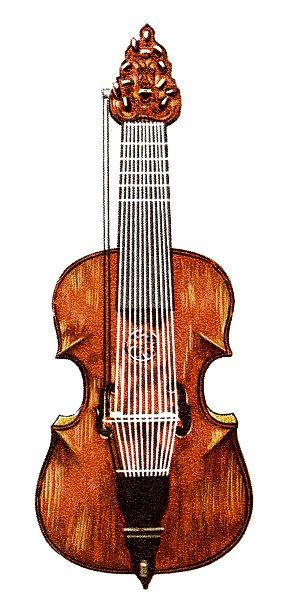
Les Sonates du Rosaire, également connues sous le titre de Sonates du Mystère, constituent un cycle de quinze sonates pour violon avec basse continue et une passacaille pour violon seul, œuvre majeure du compositeur Heinrich Ignaz Franz Biber composée vers 1678. Le cycle porte les numéros C 90 à 105 dans le catalogue de ses œuvres.
Le lirone est la taille des instruments de la famille de la lira, populaire à la fin du XVIᵉ et au début du XVIIᵉ siècle. C'est un instrument à cordes frottées, pourvu de 9 à 16 cordes en boyau et une touche avec frettes. Pour en jouer, l'instrument est maintenu entre les jambes à la manière d'un violoncelle ou de la viole de gambe.